Bréguet 11 Corsaire

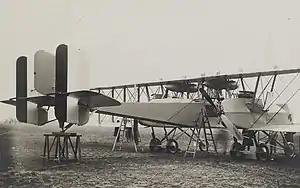

The Bréguet XI was a prototype French biplane bomber of the First World War.